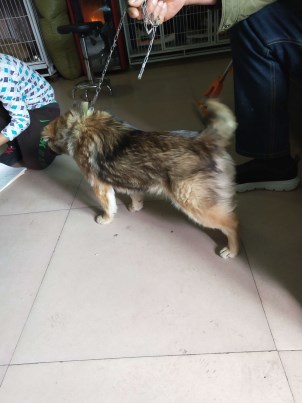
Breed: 3336-n000121-chinese_rural_dog